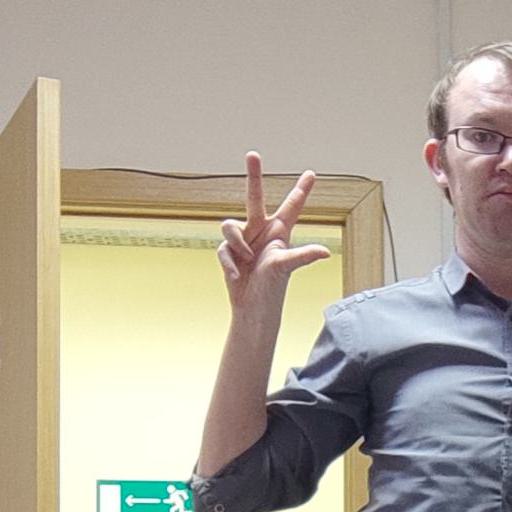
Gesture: three2